Eggenberg Palace, Graz

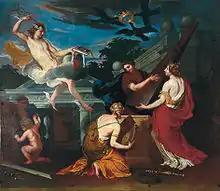
Painting of Mercury in the Planetary Room

The cycle of 24 state rooms culminates in the main festival hall, the Planetary Room and serves as both the beginning and the end of the ring of state rooms. The cycle of the oil paintings in this hall was created by Hans Adam Weissenkircher and displays the four elements, the 12 signs of the Western zodiac and of course the seven classical "planets" (planetes asteres: wandering stars) known to Antiquity. The cycle of paintings by Weissenkircher melds the architectural program with the ornamentation of the palace thereby achieving an allegory of the "Golden Age" ruled over by the House of Eggenberg.